Tubular Bells

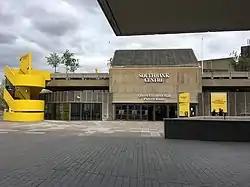
The first live performance of "Tubular Bells" was at the Queen Elizabeth Hall

After recording "Tubular Bells", Oldfield felt he had "got it out of his system" and was reluctant to do any promotional engagements. However, Branson and Draper felt a live performance of the work was the best way to present it to journalists and the public, and organised a concert at London's Queen Elizabeth Hall on 25 June 1973. Oldfield was convinced that the music would not come off well in a live setting, and despite several well-known and accomplished musicians agreeing to the one-off show, refused to do it. Desperate to prevent Oldfield pulling out, Branson offered to give Oldfield his Bentley car, which he had bought from George Harrison and knew Oldfield liked, if he went through with the gig. Oldfield agreed, and following rehearsals at Shepperton film studios, Oldfield still had reservations about the performance until Mick Taylor of The Rolling Stones brought frontman Mick Jagger backstage to meet Oldfield, whose support gave Oldfield the confidence to "at least walk on stage." The concert went ahead and was well received, leaving Oldfield "stunned".